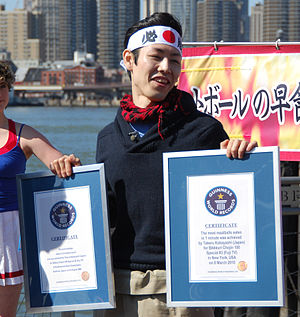
Guinness Rekordbog
Den japanske konkurrencespiser Takeru Kobayashi med to certifikater fra Guinness Rekordbog.
Guinness Rekordbog er en bog med korte beskrivelser af rekorder inden for sport, fysik, mennesker, planter og dyr.